Canada in the War in Afghanistan

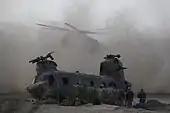
A US Marine CH-53E lands next to a downed Canadian CH-47 during tactical recovery of aircraft and personnel in Kandahar Province.

Between 2001 and 2014, 159 Canadian soldiers died while on missions in Afghanistan. Of these, 123 were due to hostile circumstances, including 95 due to improvised explosive device (IED) or landmines, 21 due to rocket-propelled grenade, small arms or mortar fire, 11 due to suicide bomb attacks, and one died falling from a cliff during a combat operation that involved firefight. An additional 22 soldiers died in accidents or other non-combat circumstances; 7 due to friendly fire, 6 in vehicle crashes, 2 in a helicopter crash, 2 from accidental falls, 2 from accidental gunshots, 1 suicide death and 2 unspecified non-combat-related deaths in the country. Additionally, one unspecified non-combat-related death occurred at a support base in the Persian Gulf. Canada suffered the third-highest absolute number of deaths of any nation among the foreign military participants, and one of the highest casualties per capita of coalition members since the beginning of the war. More than 2000 soldiers were injured during the war between April 2002 and March 2014. 635 soldiers were injured in action while 1412 were injured in patrol or non-combat situations.